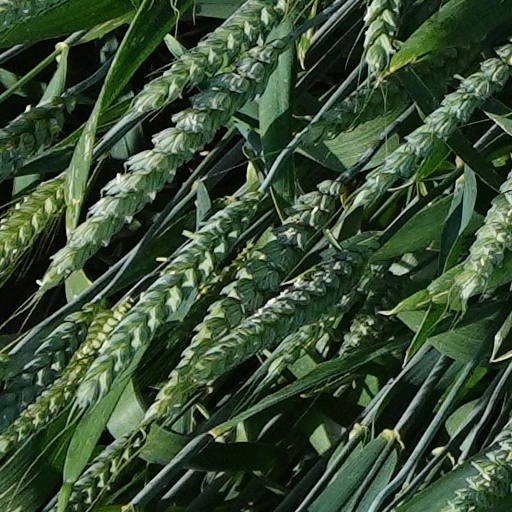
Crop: wheat